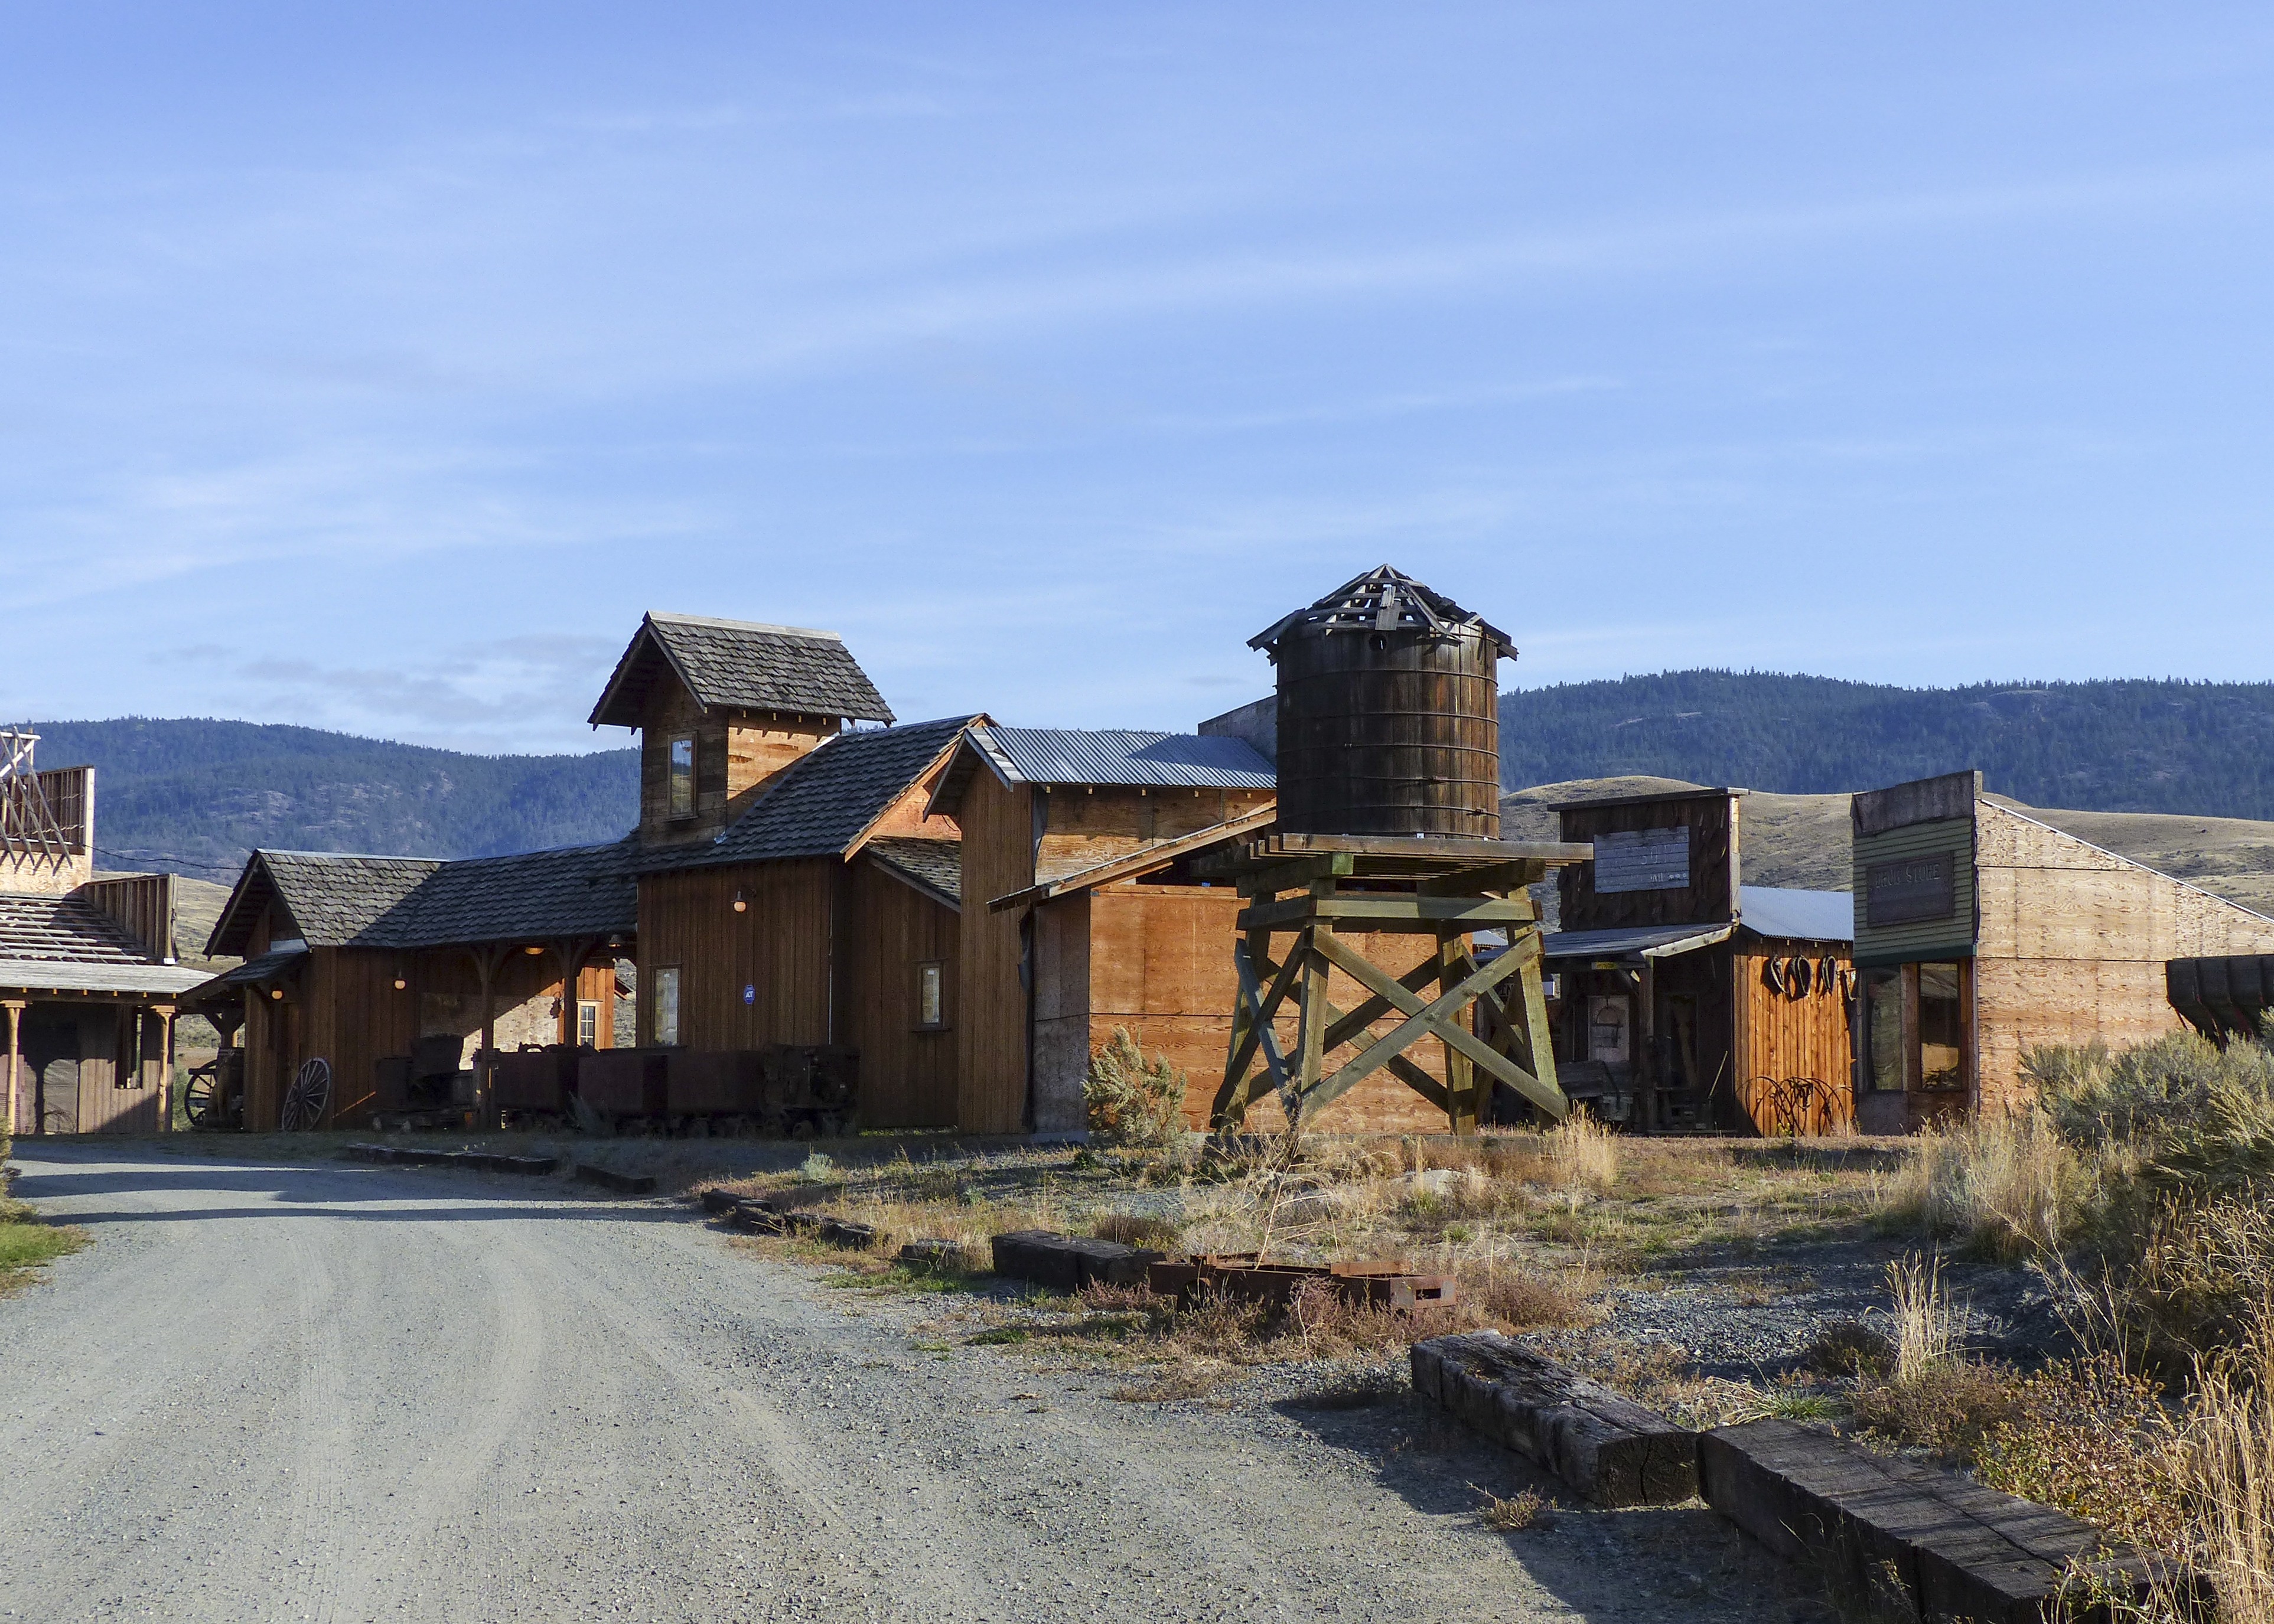
landscape, outdoor, vintage, antique, countryside, house, town, roof, building, home, village, cottage, scenery, ancient, property, old building, buildings, canada, ruins, wooden, ghost town, heritage, tourist attraction, estate, rural area, british columbia, water reservoir, western style, wild west, heritage site, deadman ranch